Urairat Soimee

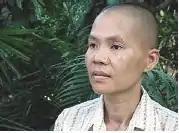
Urairat Soimee in Thailand several months before her death

Urairat Soimee (อุไรรัตน์ สร้อยมี) (1968, 1970, or 1971 – 31 May 2006) was a Thai activist and a victim of human trafficking in Japan.